Institute of Mathematical Sciences, Chennai

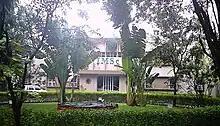
Main Building, Taramani, campus

Located in South Chennai, in the Adyar-Taramani area, the institute is on the Central Institutes of Technology (CIT) campus. The institute maintains a student hostel, flatlets for long-term visitors, married students and post-doctoral fellows, and the institute guest house. IMSc has its own faculty housing in Tiruvanmiyur near the seashore.